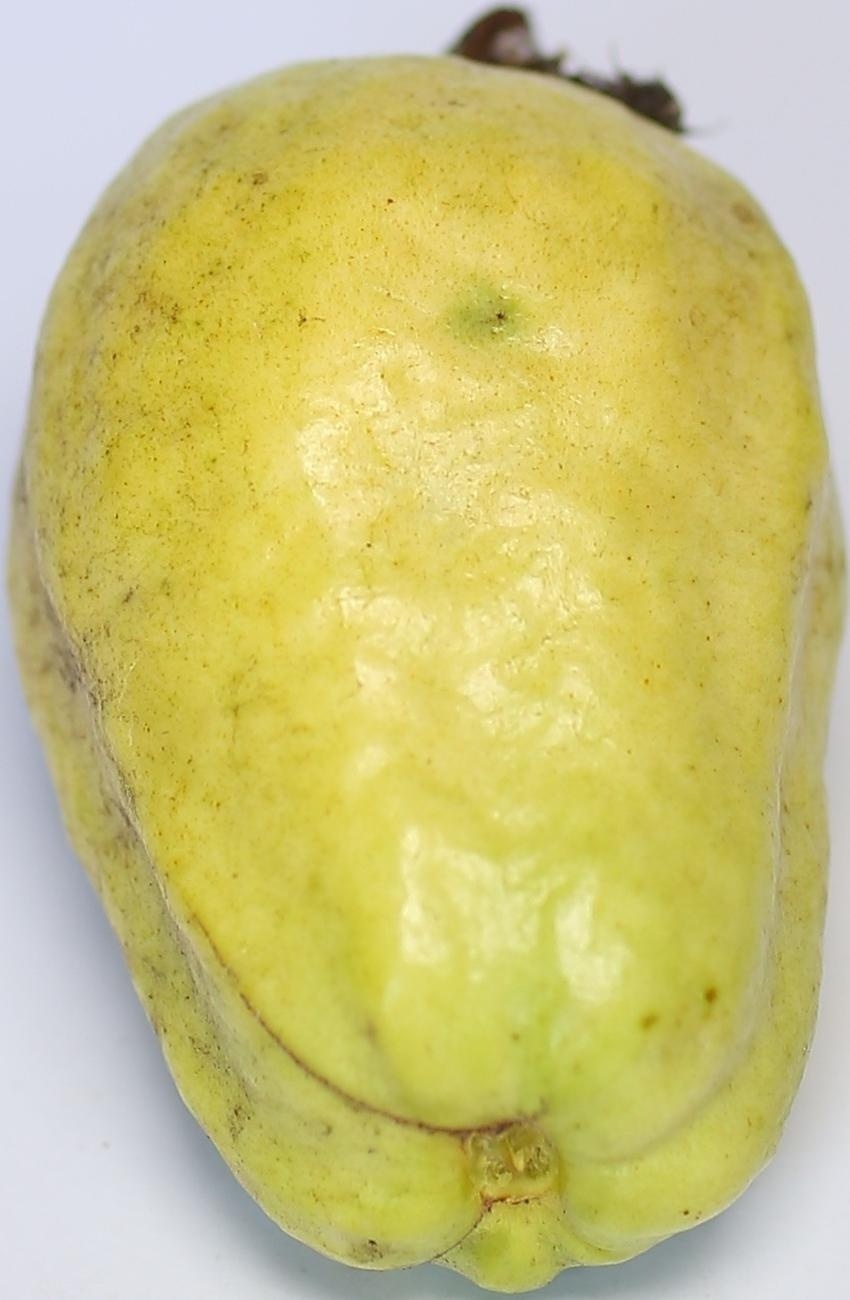
Maturity: mature-green
Variety: thadhrami